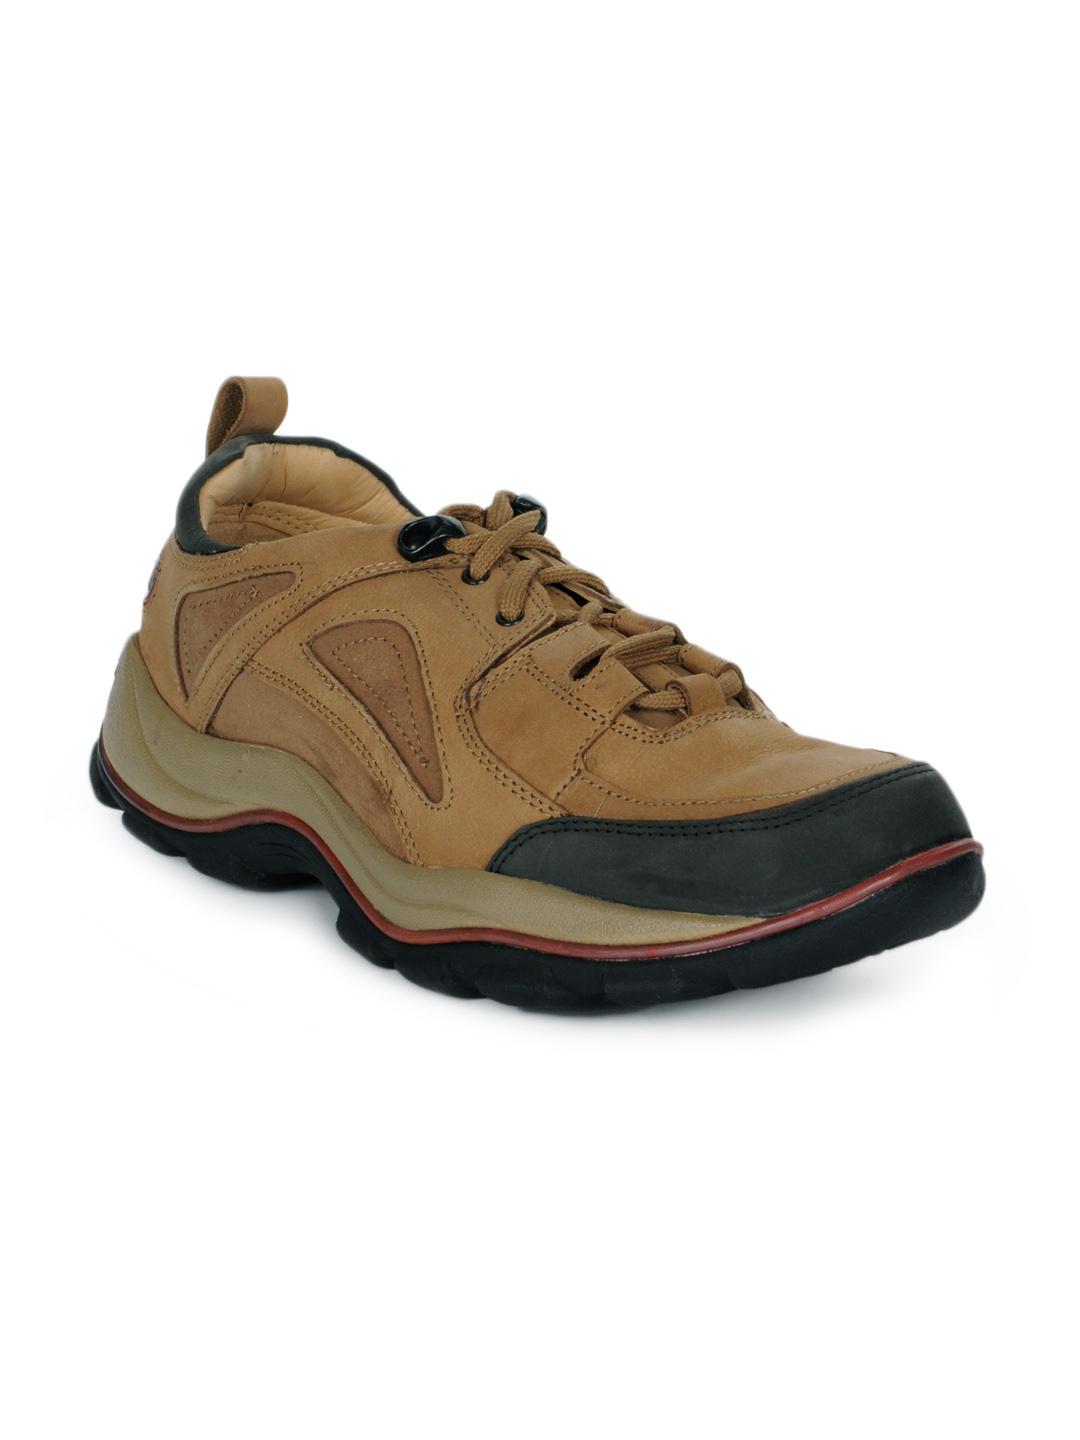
Red Chief Men Brown Shoes
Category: Footwear / Shoes / Casual Shoes
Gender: Men
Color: Brown
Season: Winter 2018
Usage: Casual